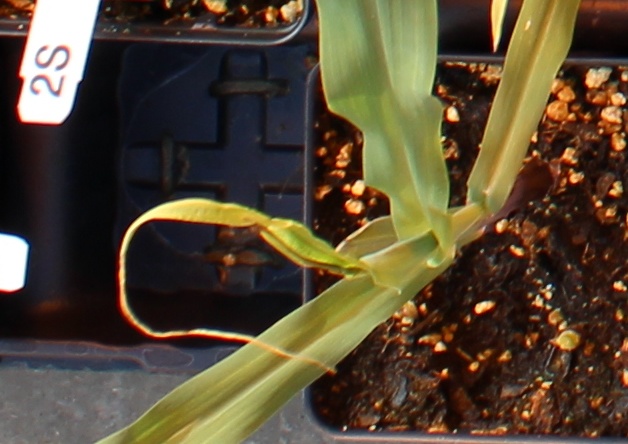
Label: Corn